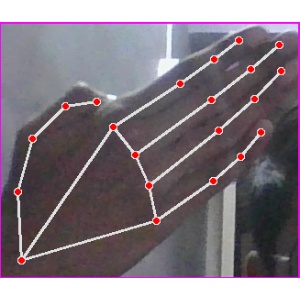
अक्षर: घ